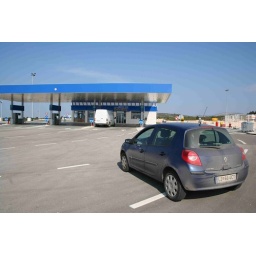
My dirty car in Slovenia.